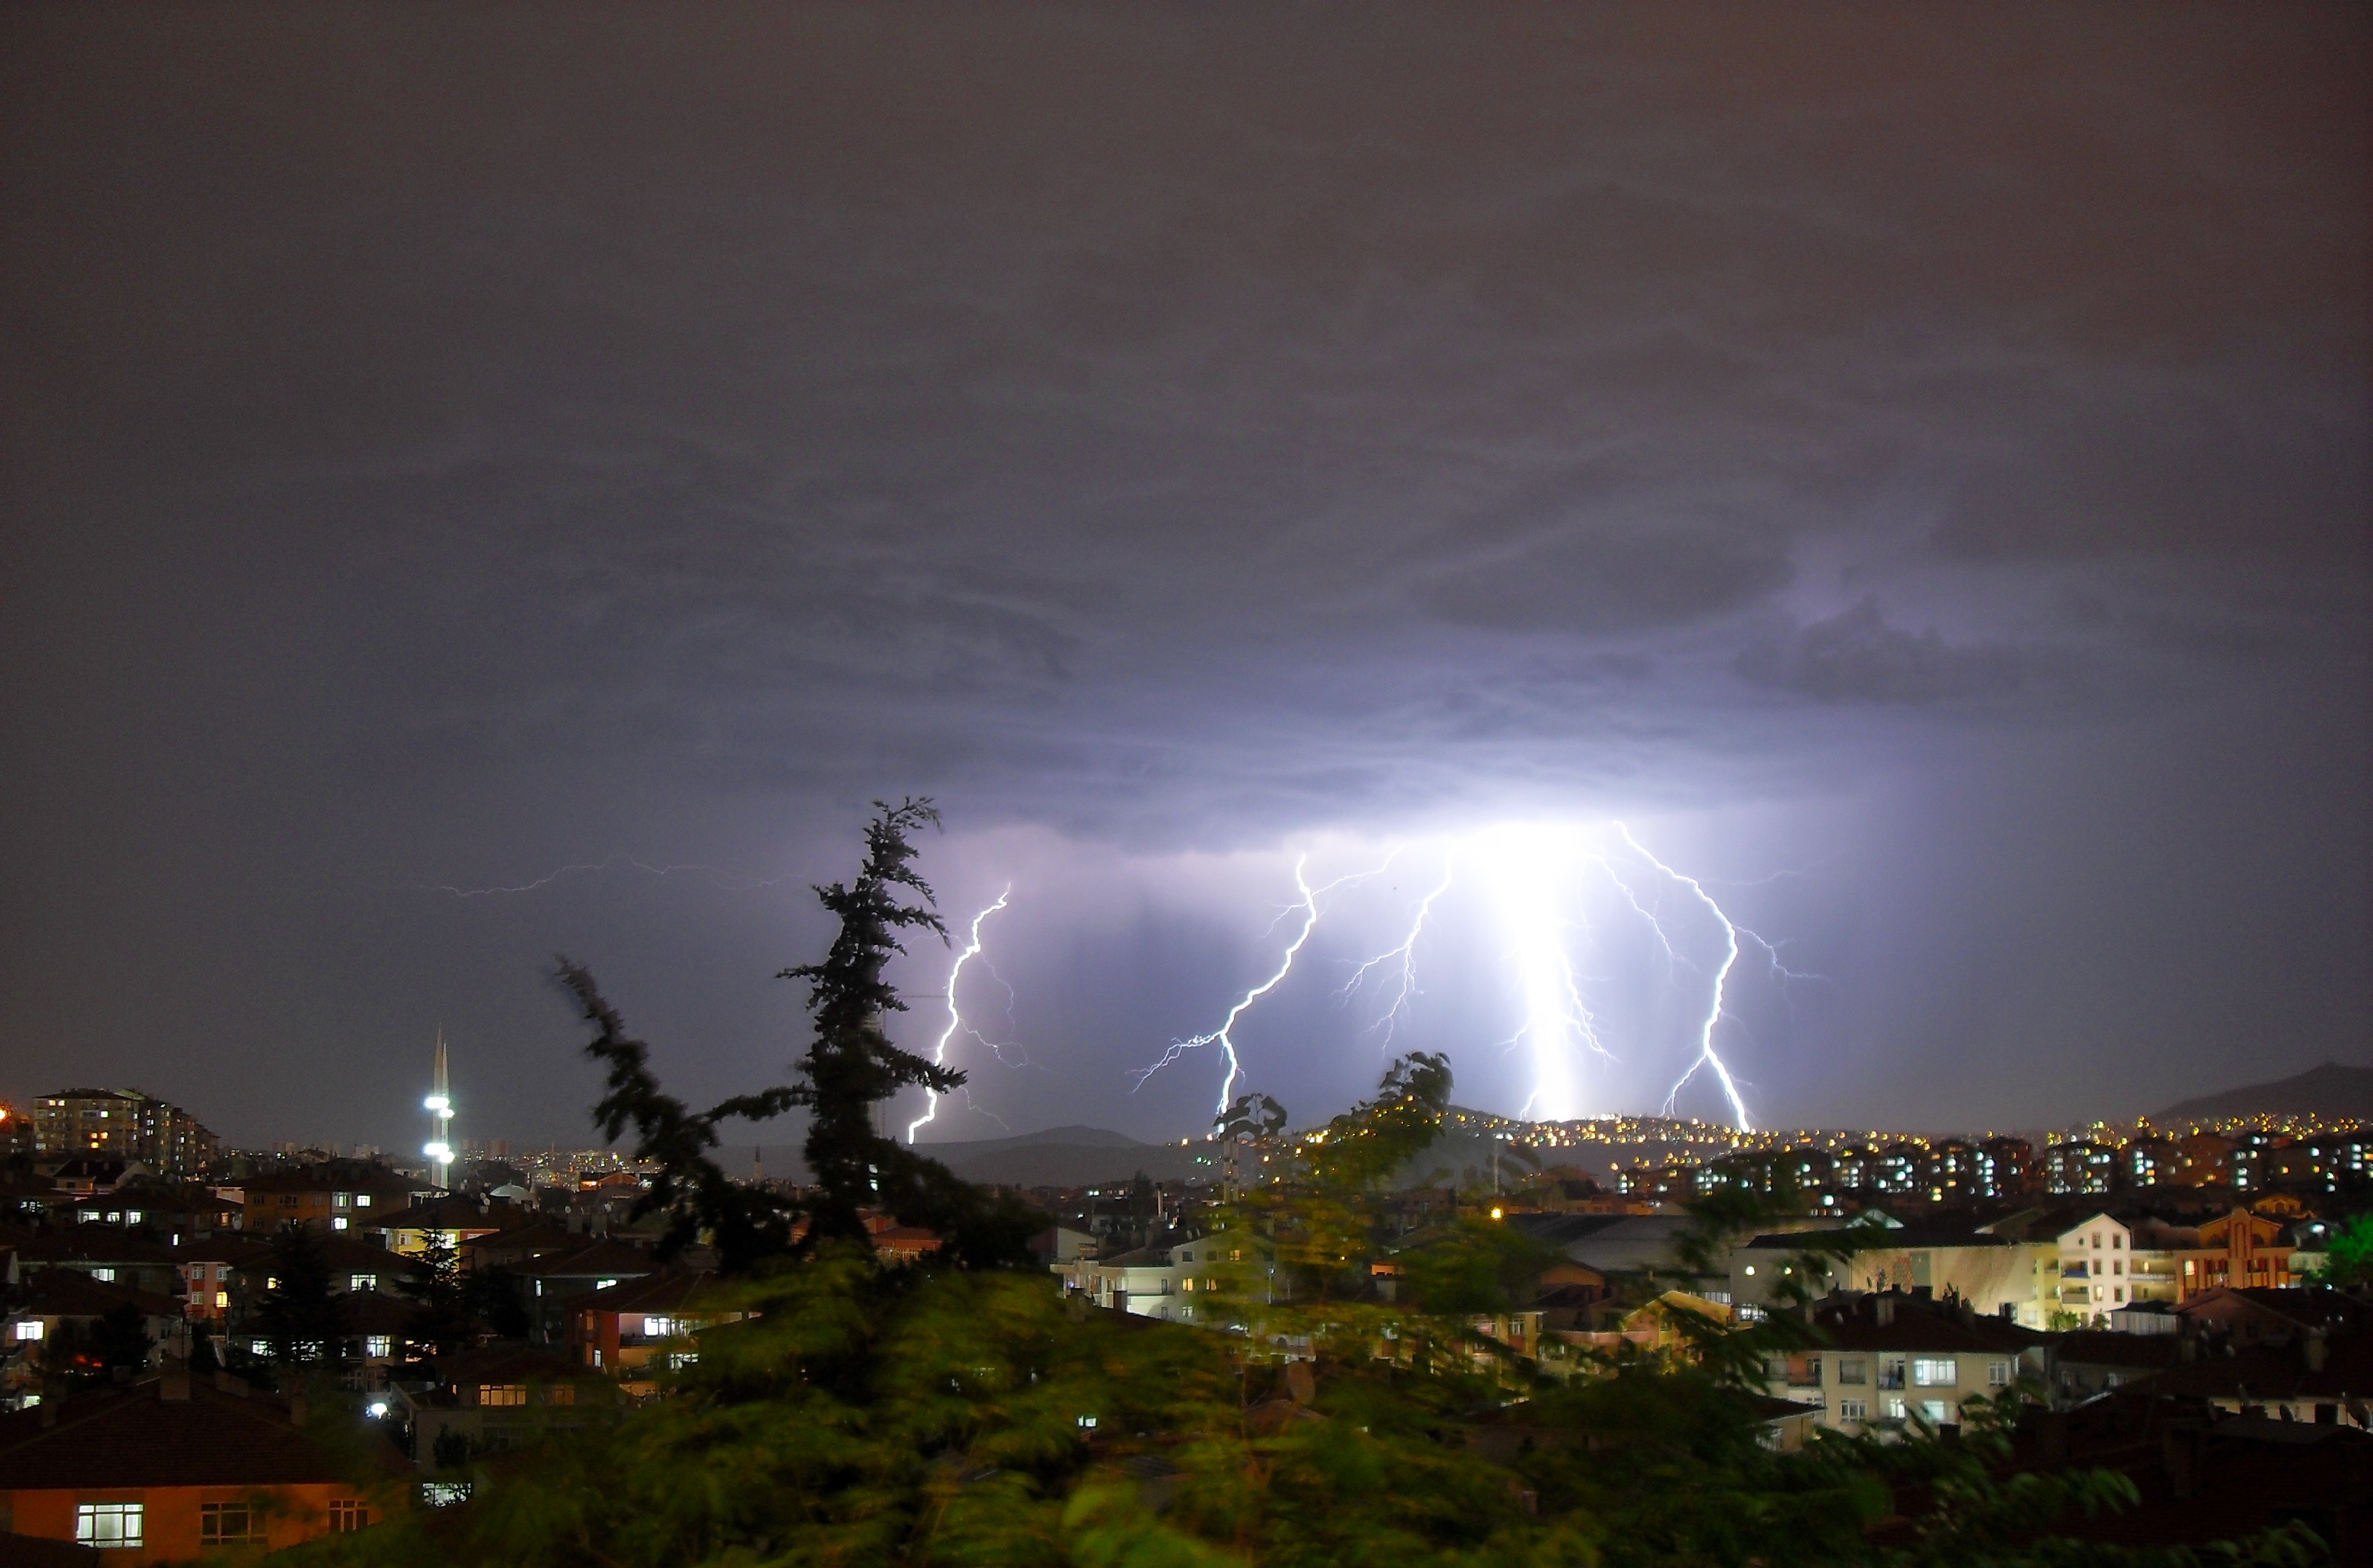
sky, night, evening, weather, storm, lightning, thunder, thunderstorm, atmosphere of earth